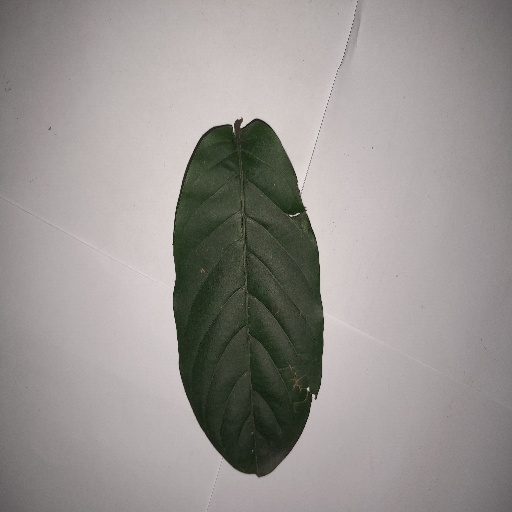
Species: HariTaki
Leaf condition: Shot Hole